Einstein House (Fresno, California)

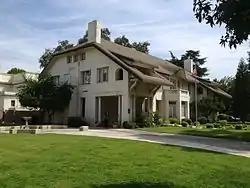
Side view showing two floors plus an attic

The English Arts and Crafts architecture provides a cottage design. The exterior of the building consists of plaster applied over brick with a rounded roof. An elaborate bay window which in turn supports a balcony on the second floor dominates the front of the building. An upward curvature of the roofline accentuates this feature. To the left is a small veranda with Doric columns supporting an open porch on the second floor.